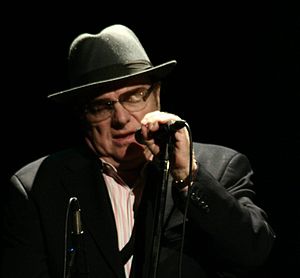
Van Morrison
Sir Van Morrison er en nordirsk sanger, musiker og sangskriver. Han blev adlet for sin musikalske karriere samt sin indsats for turismen og velgørenhed i Nordirland.